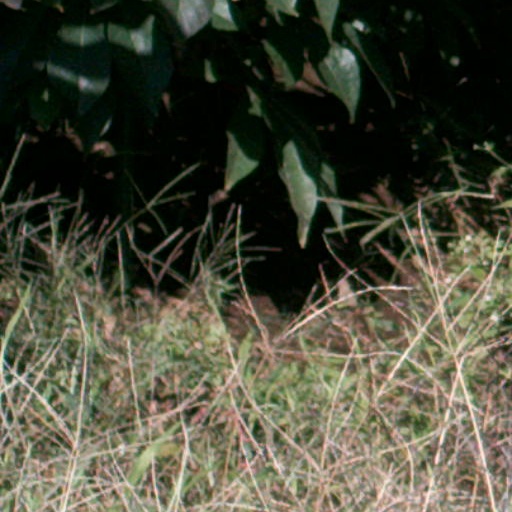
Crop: cassava